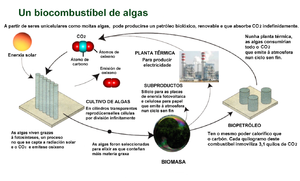
Graphique pour la production d'un biocarburant à partir d'algues marines Galego: Gráfico para a producción dun biocombustíbel a partir das algas marínas